Pastaza River

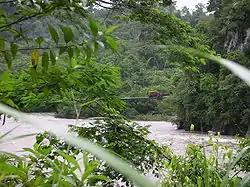
Bridge over the Pastaza River between Puyo and Macas

There are no major fisheries on the Pastaza River - it is primarily used as a means of transport by canoe. Its rise and fall are rapid and uncertain, and it is shallow and full of sandbanks and snags. Flooding occurs seasonally.